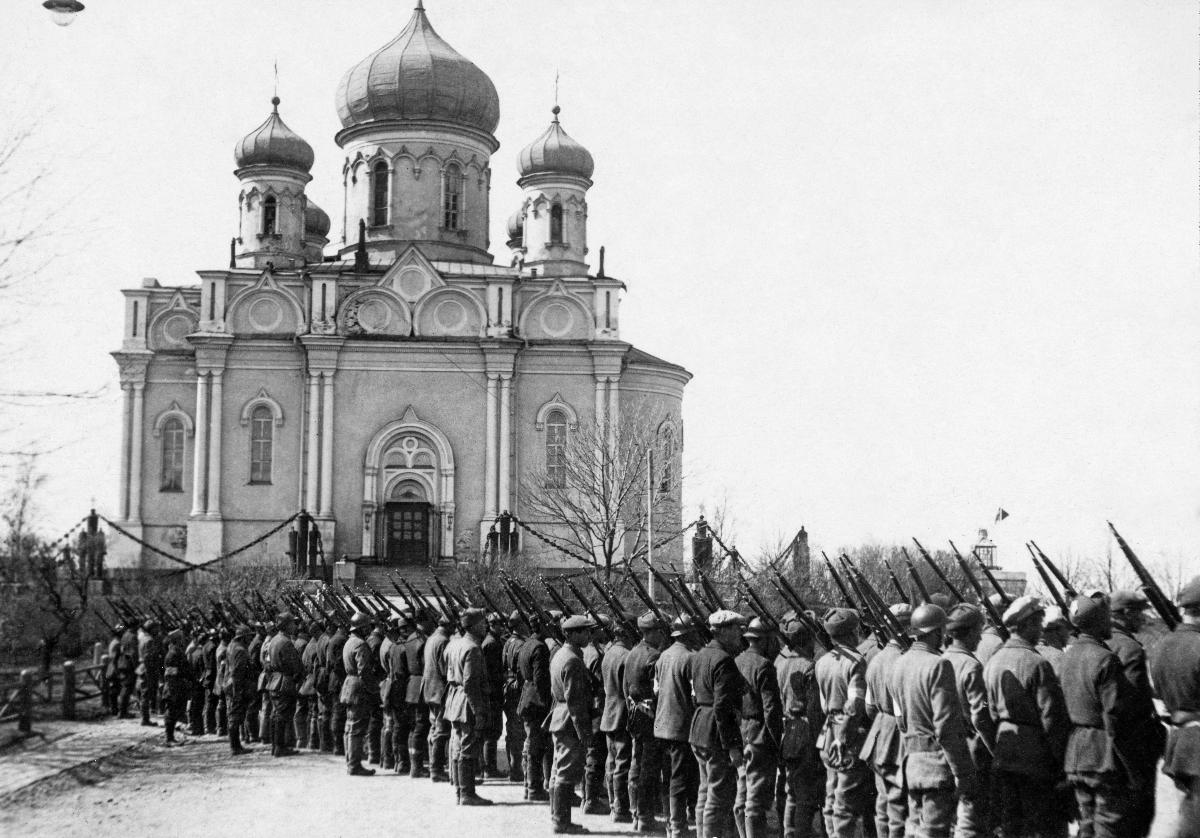
Suomen leijonalipun nostaminen Suomenlinnaan
Raising of the Finnish lion flag in Suomenlinna
sisällön kuvaus: Suomen leijonalipun nostaminen tankoon Suomenlinnassa, Helsingissä 12.5.1918. Sotilaita paraatikentällä Aleksanteri Nevskin kirkon edustalla. sisällön kuvaus: Raising of the Finnish lion flag in Suomenlinna, Helsinki 12.5.1918. Soldiers on the parade field in front of the Alexander Nevski church.
Kuvaaja: Rosenberg, Harald, kuvaaja
Vuosi: 1918
Paikka: Suomi, Uusimaa, Helsinki, Suomenlinna Helsinki; Suomi; Suomi, Uusimaa, Helsinki
Aiheet: Suomen sisällissota; kirkkorakennukset; paraatit; sotilaat; Finnish Civil War; church buildings; parades; soldiers; Finnish civil war; raising of the lion flag; defence; parade; church; finska inbördeskriget; kyrkobyggnader; parader; soldater